Beijing Daxing International Airport

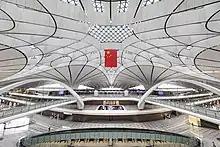
Atrium of airport where the opening ceremony was held

The airport opened on September 25, 2019—just six days before the 70th anniversary of the People's Republic of China—in a ceremony attended by the Chinese president and General Secretary of the Communist Party Xi Jinping. Inaugural flights from seven Chinese airlines began later in the afternoon, although flights operating out of the airport on the day were member-only, with the first official flight out of the airport an Airbus A380 operated by China Southern Airlines. Flights for the public began the following day on 26 September 2019. The first commercial flight landed at Beijing Daxing at 10:12 (UTC+8), September 26, 2019.